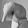
ASL letter: Q